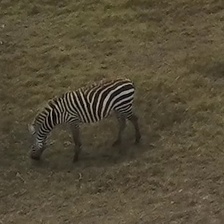
Pose orientation: left